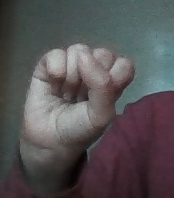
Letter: saad